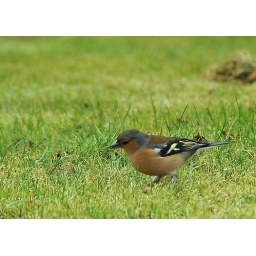
First time I've seen this cute little bird in our garden.